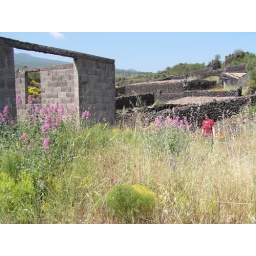
Anita lava rock wall Jupiters Beard - Photo by Jeannette Barreca